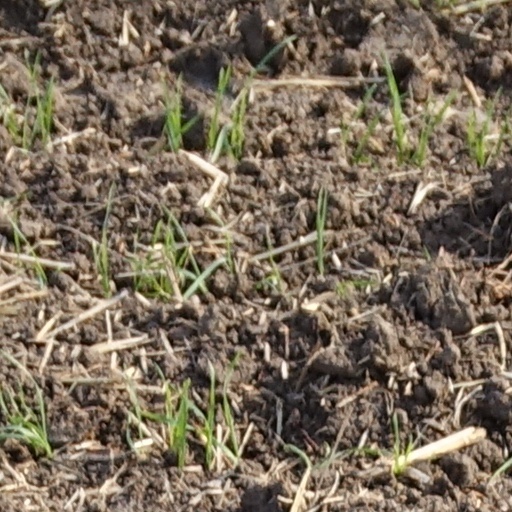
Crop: wheat